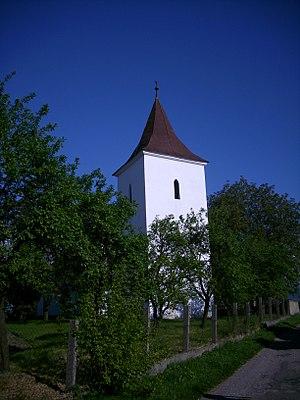
Tornyosnémeti est un village et une commune du comitat de Borsod-Abaúj-Zemplén en Hongrie.